Japan–China Joint Communiqué

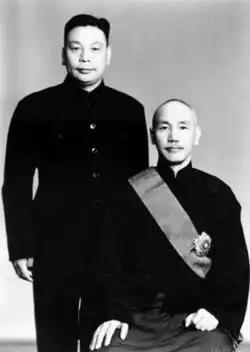
Chiang Kai-shek and his son Chiang Ching-Kuo in 1948

Japan explained that they should raise the issue of the state of war between China and Japan in Clause 1. Japan explained to China that they could not accept China's interpretation of officially ending the state of war in this joint declaration. This was because China was not bound by the Treaty of Taipei (a peace treaty between Japan and Taiwan), by which Japan and the Republic of China (ROC) government of Chiang Kai-shek had already established the end of World War II. Japan negotiated to emphasize the existence of a peaceful relationship between the two countries and leave the specific timing of the end of the state of war unspecified. Although Japan's standpoint on the Treaty of Taipei did not change, if diplomatic normalization between Japan and China were to be established, Japan was willing to terminate the Treaty of Taipei.